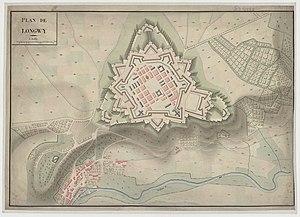
L'enceinte de Longwy, est une ville fortifiée française, cœur historique de la ville de Longwy en Meurthe-et-Moselle. Elle fut créée entre 1679-1684 par Sébastien Le Prestre de Vauban et est inscrite au patrimoine mondial de l'humanité depuis le 7 juillet 2008 en tant que composante du réseau des sites majeurs de Vauban.